Price action trading

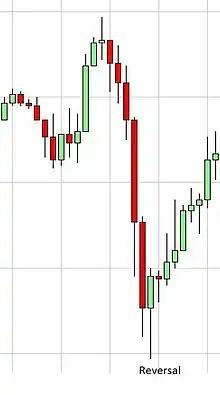
A bear trend reverses at a bull reversal bar.

Price action traders who are unsure of market direction but sure of further movement - an opinion gleaned from other price action - would place an entry to buy above an ii or an iii and simultaneously an entry to sell below it, and would look for the market to break out of the price range of the pattern. Whichever order is executed, the other order then becomes the protective stop order that would get the trader out of the trade with a small loss if the market doesn't act as predicted.